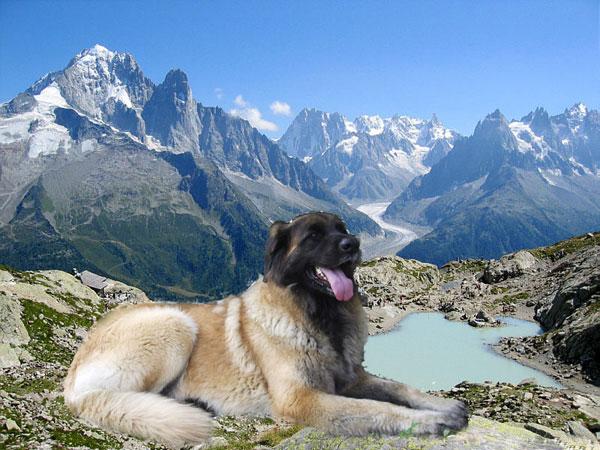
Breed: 214-n000019-Leonberg